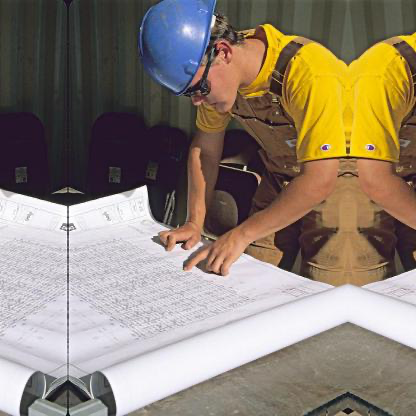
Objects in the image:
label: helmet